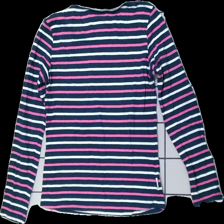
View: back
Type: Top
Category: Ladies
Brand: Race Marine
Colors: White, Blue, Pink
Material: 100% cotton
Pattern: Striped
Cut: Regular
Size: 40
Season: All
Damage location: top center
Damage 2 location: bottom center
Damage 3 location: middle center
Price range: <50
Recommended usage: Export
Description: randig långärmad tröja, urtvättad
Comment: urtvättad